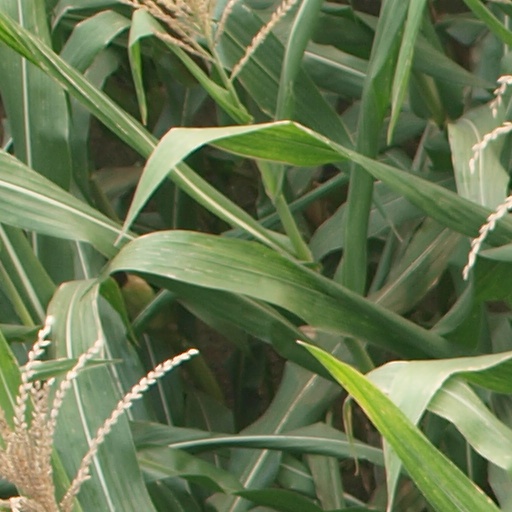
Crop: maize; corn